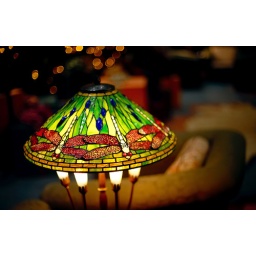
A stained glass Tiffany style lamp in the lobby of the Grand Californian Hoel at Disneyland.